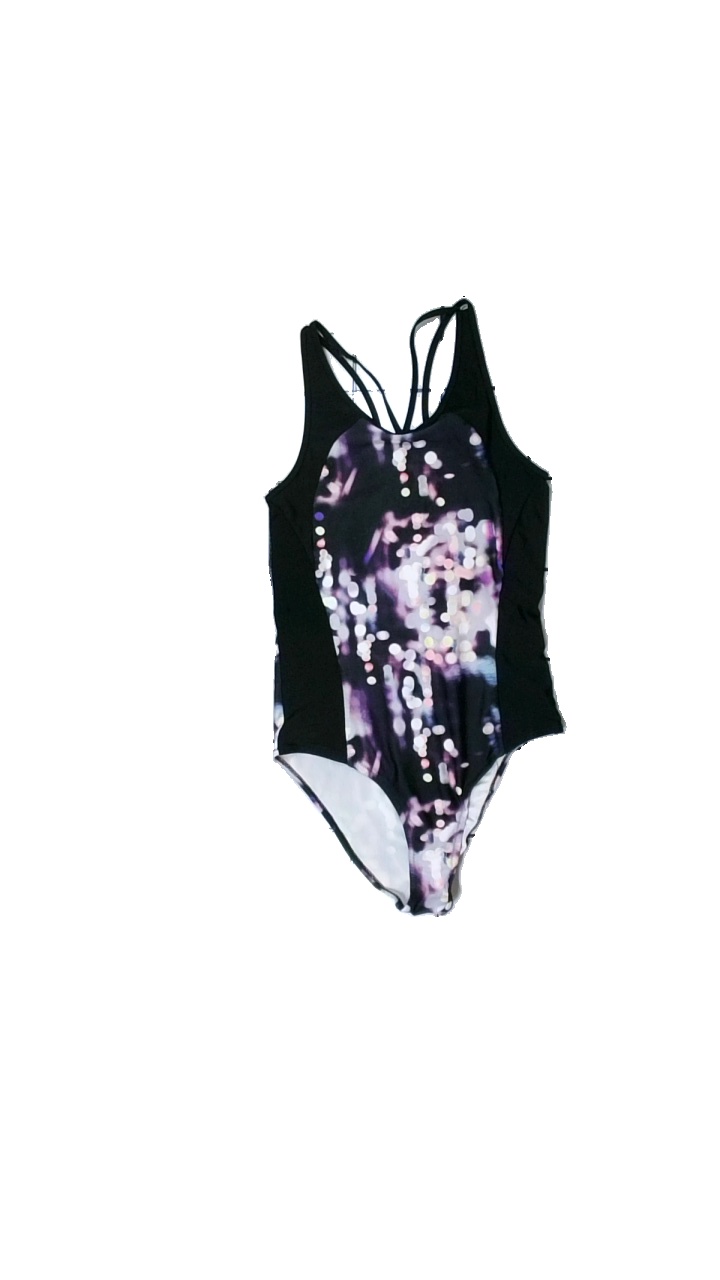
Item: Outerwear (Ladies)
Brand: H&m
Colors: Multicolor, Purple, Black, White
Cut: Tight
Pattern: Geometric print
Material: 100% Polyester
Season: Summer
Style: Sports
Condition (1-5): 2
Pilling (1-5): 1
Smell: Minor
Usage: Export
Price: <50